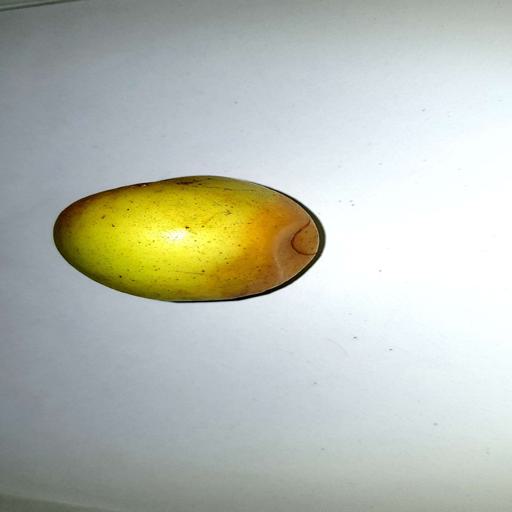
Label: healthy